Blaydon

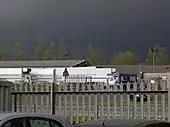
The DFB dairy on Chainbridge Road, Blaydon

Blaydon had a population of 15,155 in the 2011 census, which increased from 14,648 a decade earlier.